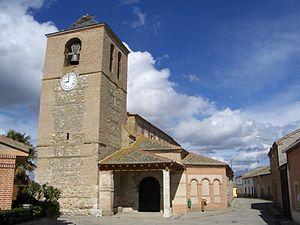
Villeguillo est une commune de la province de Ségovie dans la communauté autonome de Castille-et-León en Espagne.